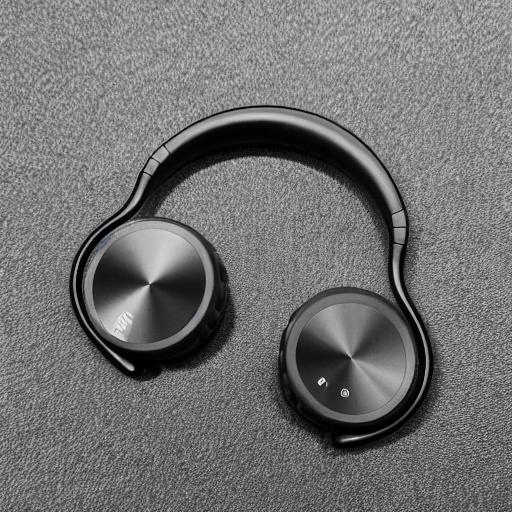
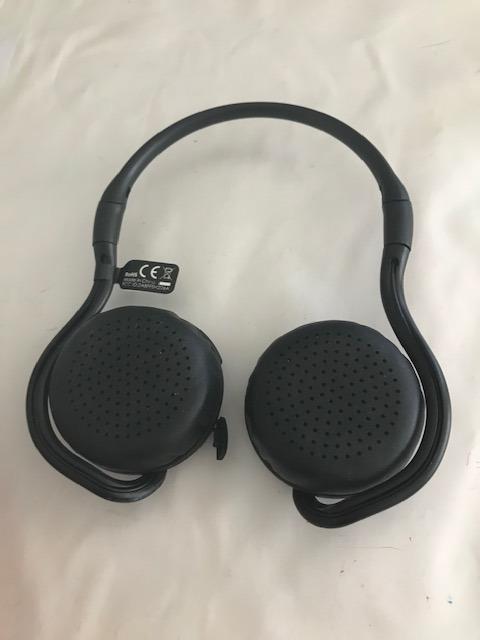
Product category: headphones
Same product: no